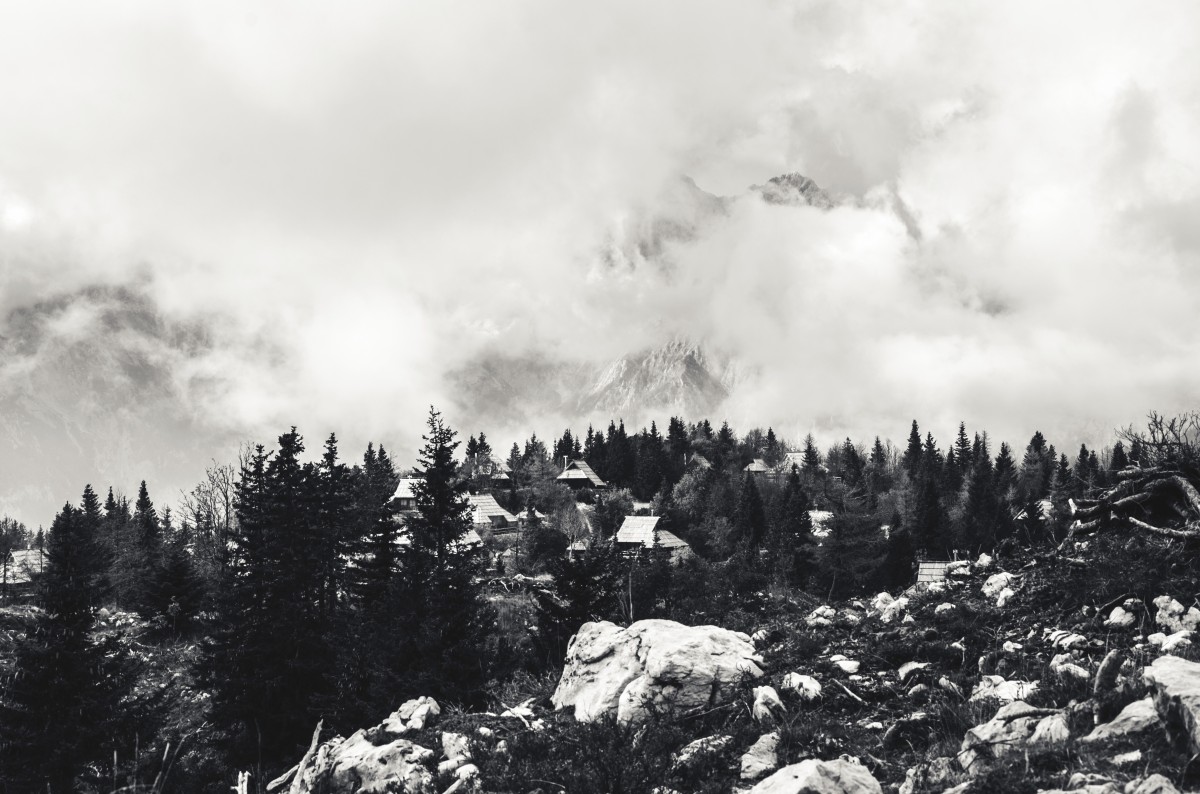
Tags: nature, forest, snow, winter, cloud, black and white, sky, mountain range, weather, monochrome photography, atmospheric phenomenon